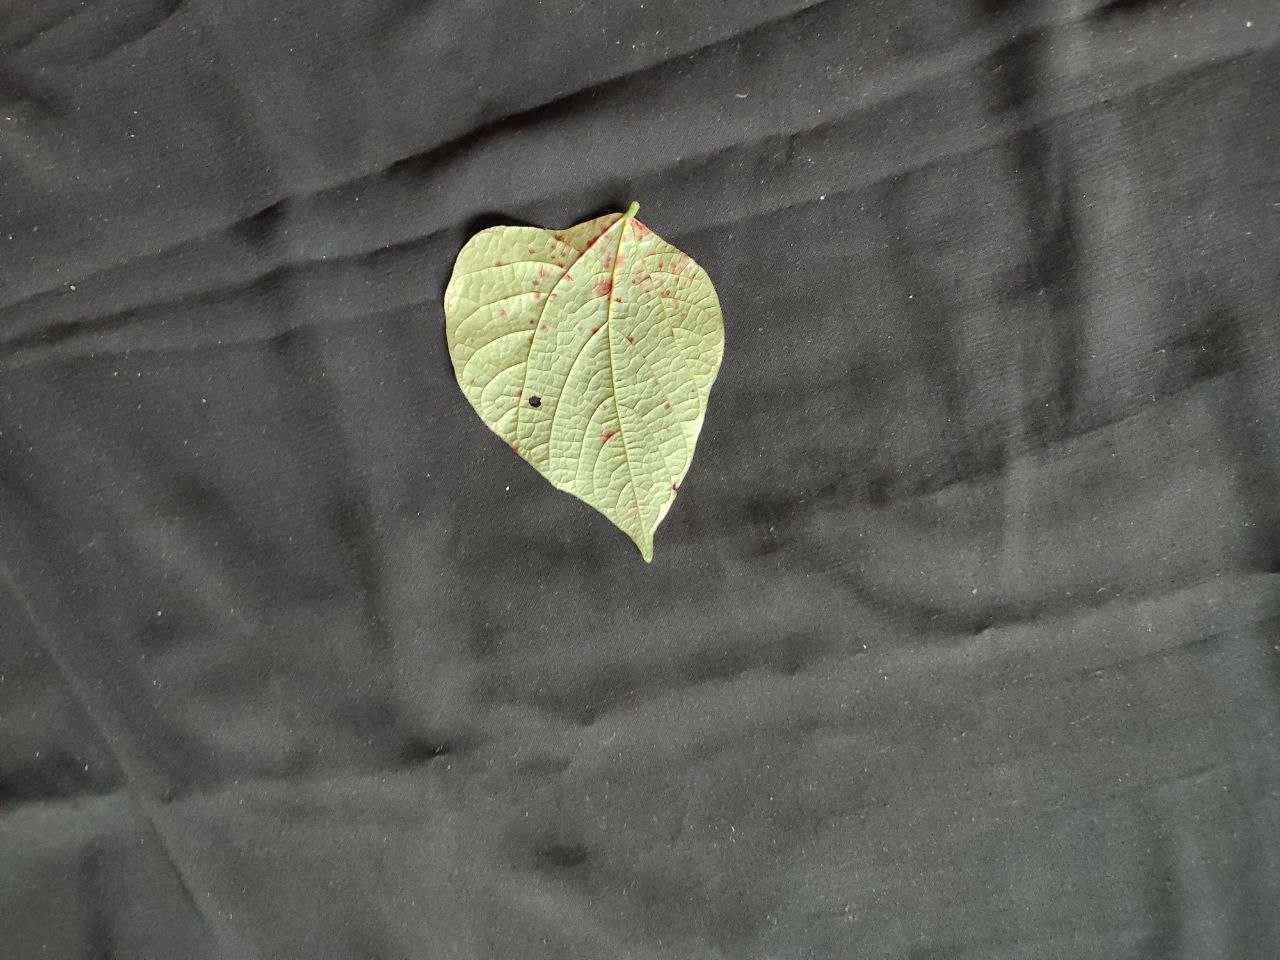
Crop: bean
Leaf condition: Rust